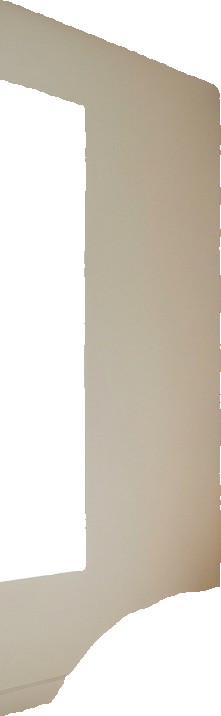
Surface category: wall